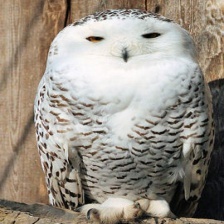
Species: SNOWY OWL
Scientific name: BUBO SCANDIACUS
ImageNet parent category: great_grey_owl